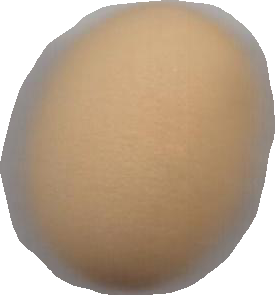
Variety: Grobogan